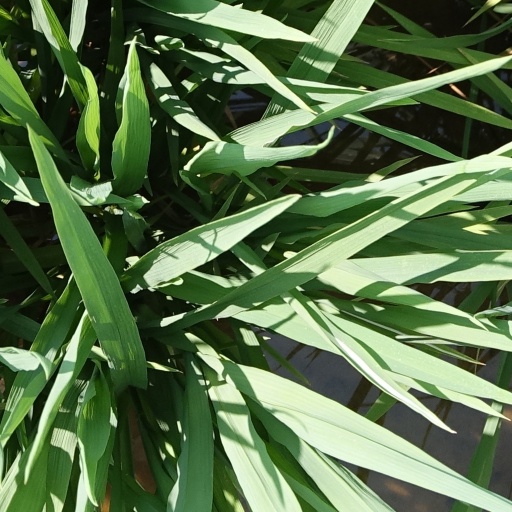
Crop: rice